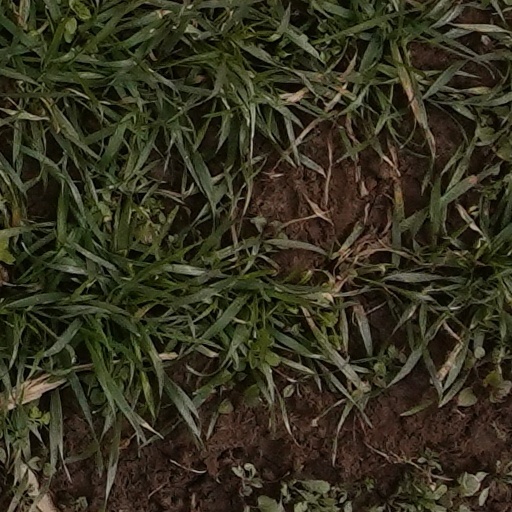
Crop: wheat